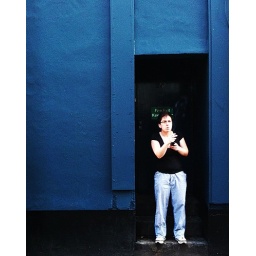
Black top with blue bottoms against a blue wall with a black bottom.